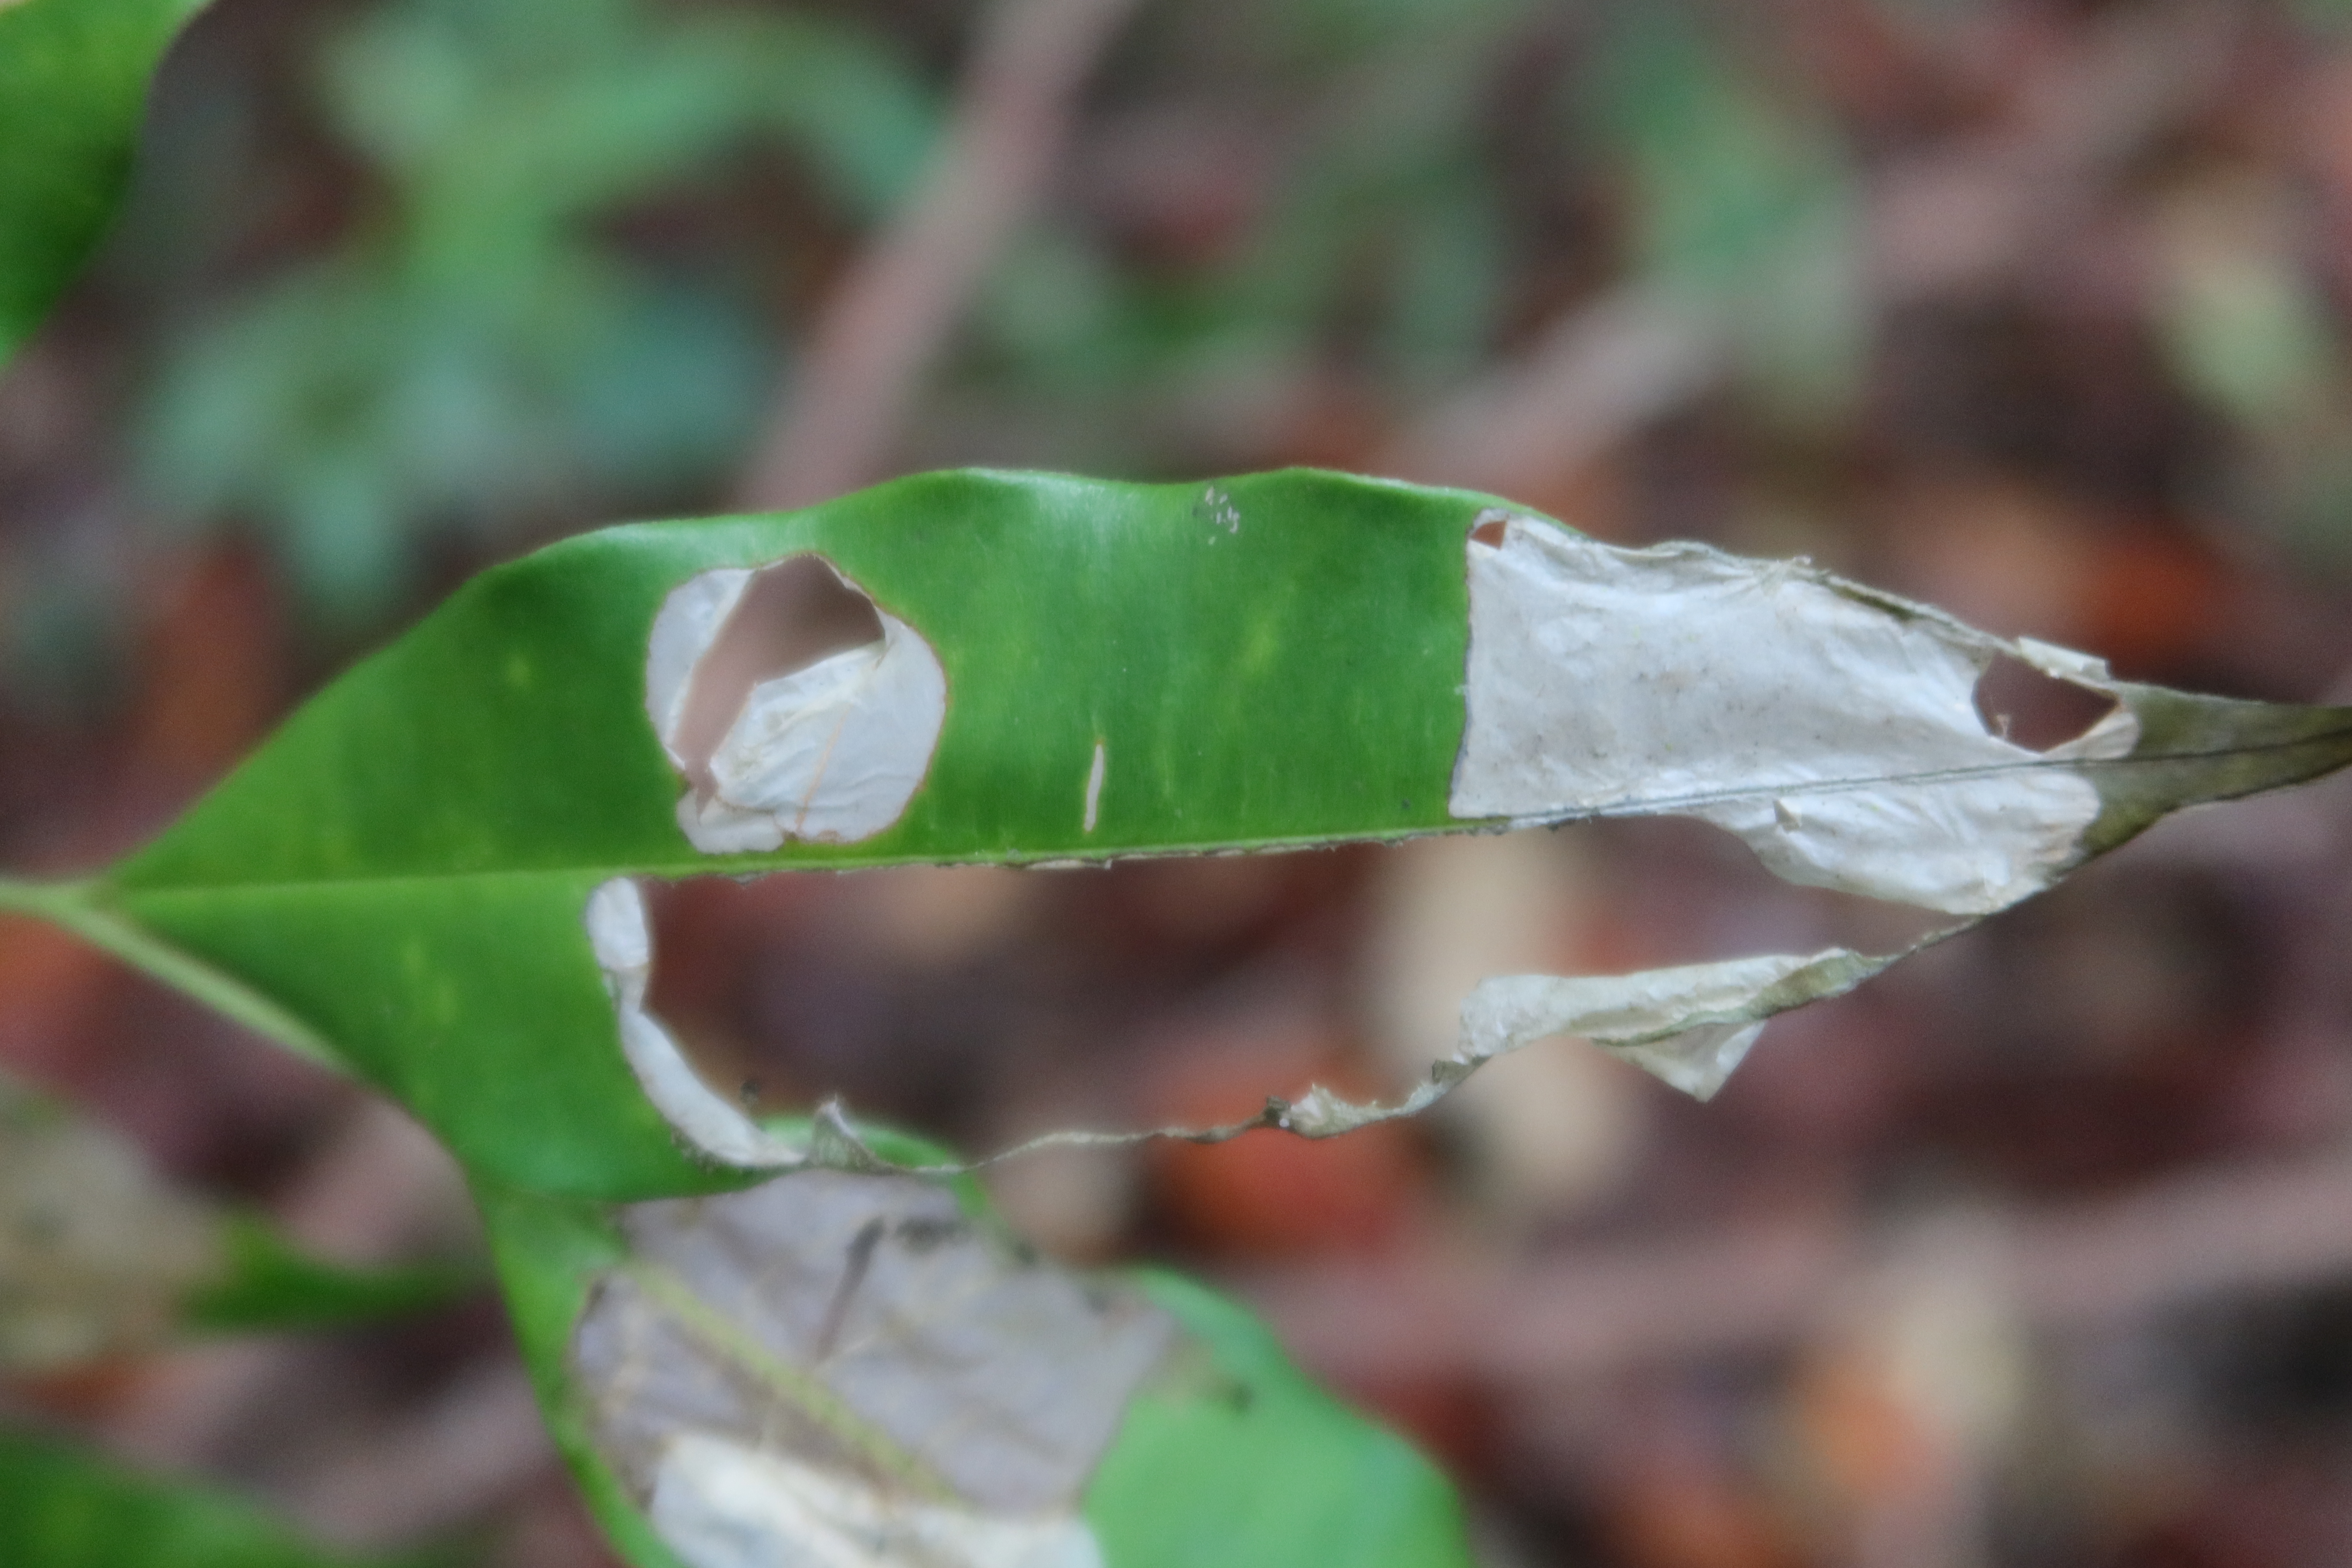
Label: Translucent lesion